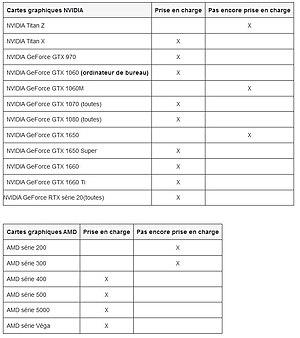
Liste des cartes graphiques compatible ou non avec Oculus Link
Oculus Quest est un casque de réalité virtuelle lancé en mai 2019 et créé par Oculus VR, une filiale de Facebook Inc. L'appareil est entièrement autonome et sans fil avec deux contrôleurs Oculus Touch, au prix de 449 € pour la version 64 Go et 549 € pour la version 128 Go.